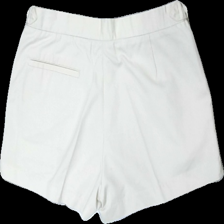
View: back
Type: Shorts
Category: Ladies
Brand: Not in the list
Brand text on label: head
Colors: White
Material: 55% polyester 45% cotton
Pattern: Logo print
Cut: Regular
Size: 34
Season: Summer
Stains: Minor
Damage location: top right
Damage 2 location: middle center
Damage 3: fläck
Damage 3 location: bottom center
Price range: 50-100
Recommended usage: Reuse
Description: vita shorts med logga längst ner, svag fläck bak